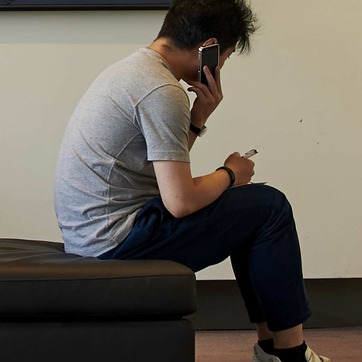
Material: skin